Kirov-class battlecruiser

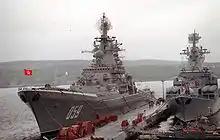
"Admiral Ushakov" (ex-"Kirov"), lead ship of the class, next to the .

The "Kirov" class's main weapons are 20 P-700 Granit (SS-N-19 Shipwreck) missiles mounted in deck, designed to engage large surface targets. Air defense is provided by twelve octuple S-300F launchers with 96 missiles and a pair of Osa-MA batteries with 20 missiles each. "Pyotr Velikiy" carries some S-300FM missiles and is the only ship in the Russian Navy capable of ballistic missile defence. The ships had some differences in sensor and weapons suites: "Kirov" came with Metel anti-submarine warfare (ASW) missiles, while on subsequent ships these were replaced with 3K95 Kinzhal (Russian: Кинжал – dagger) surface-to-air missile (SAM) systems. The "Kinzhal" installation is in fact mounted further forward of the old SS-N-14 mounting, in the structure directly behind the blast shield for the bow mounted RBU ASW rocket launcher. "Kirov" and "Frunze" had eight AK-630 close-in weapon systems, which were supplanted with the Kortik air-defence system on later ships.